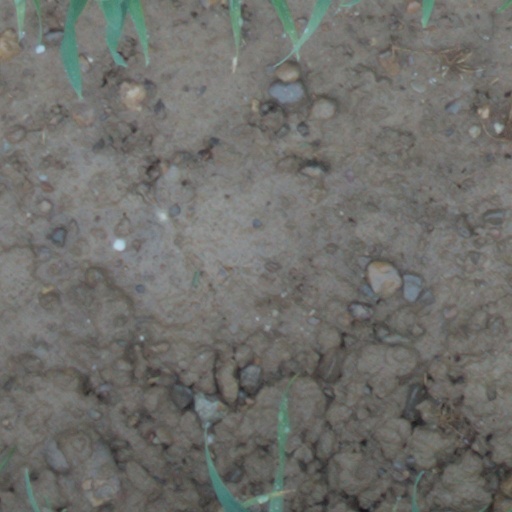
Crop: wheat